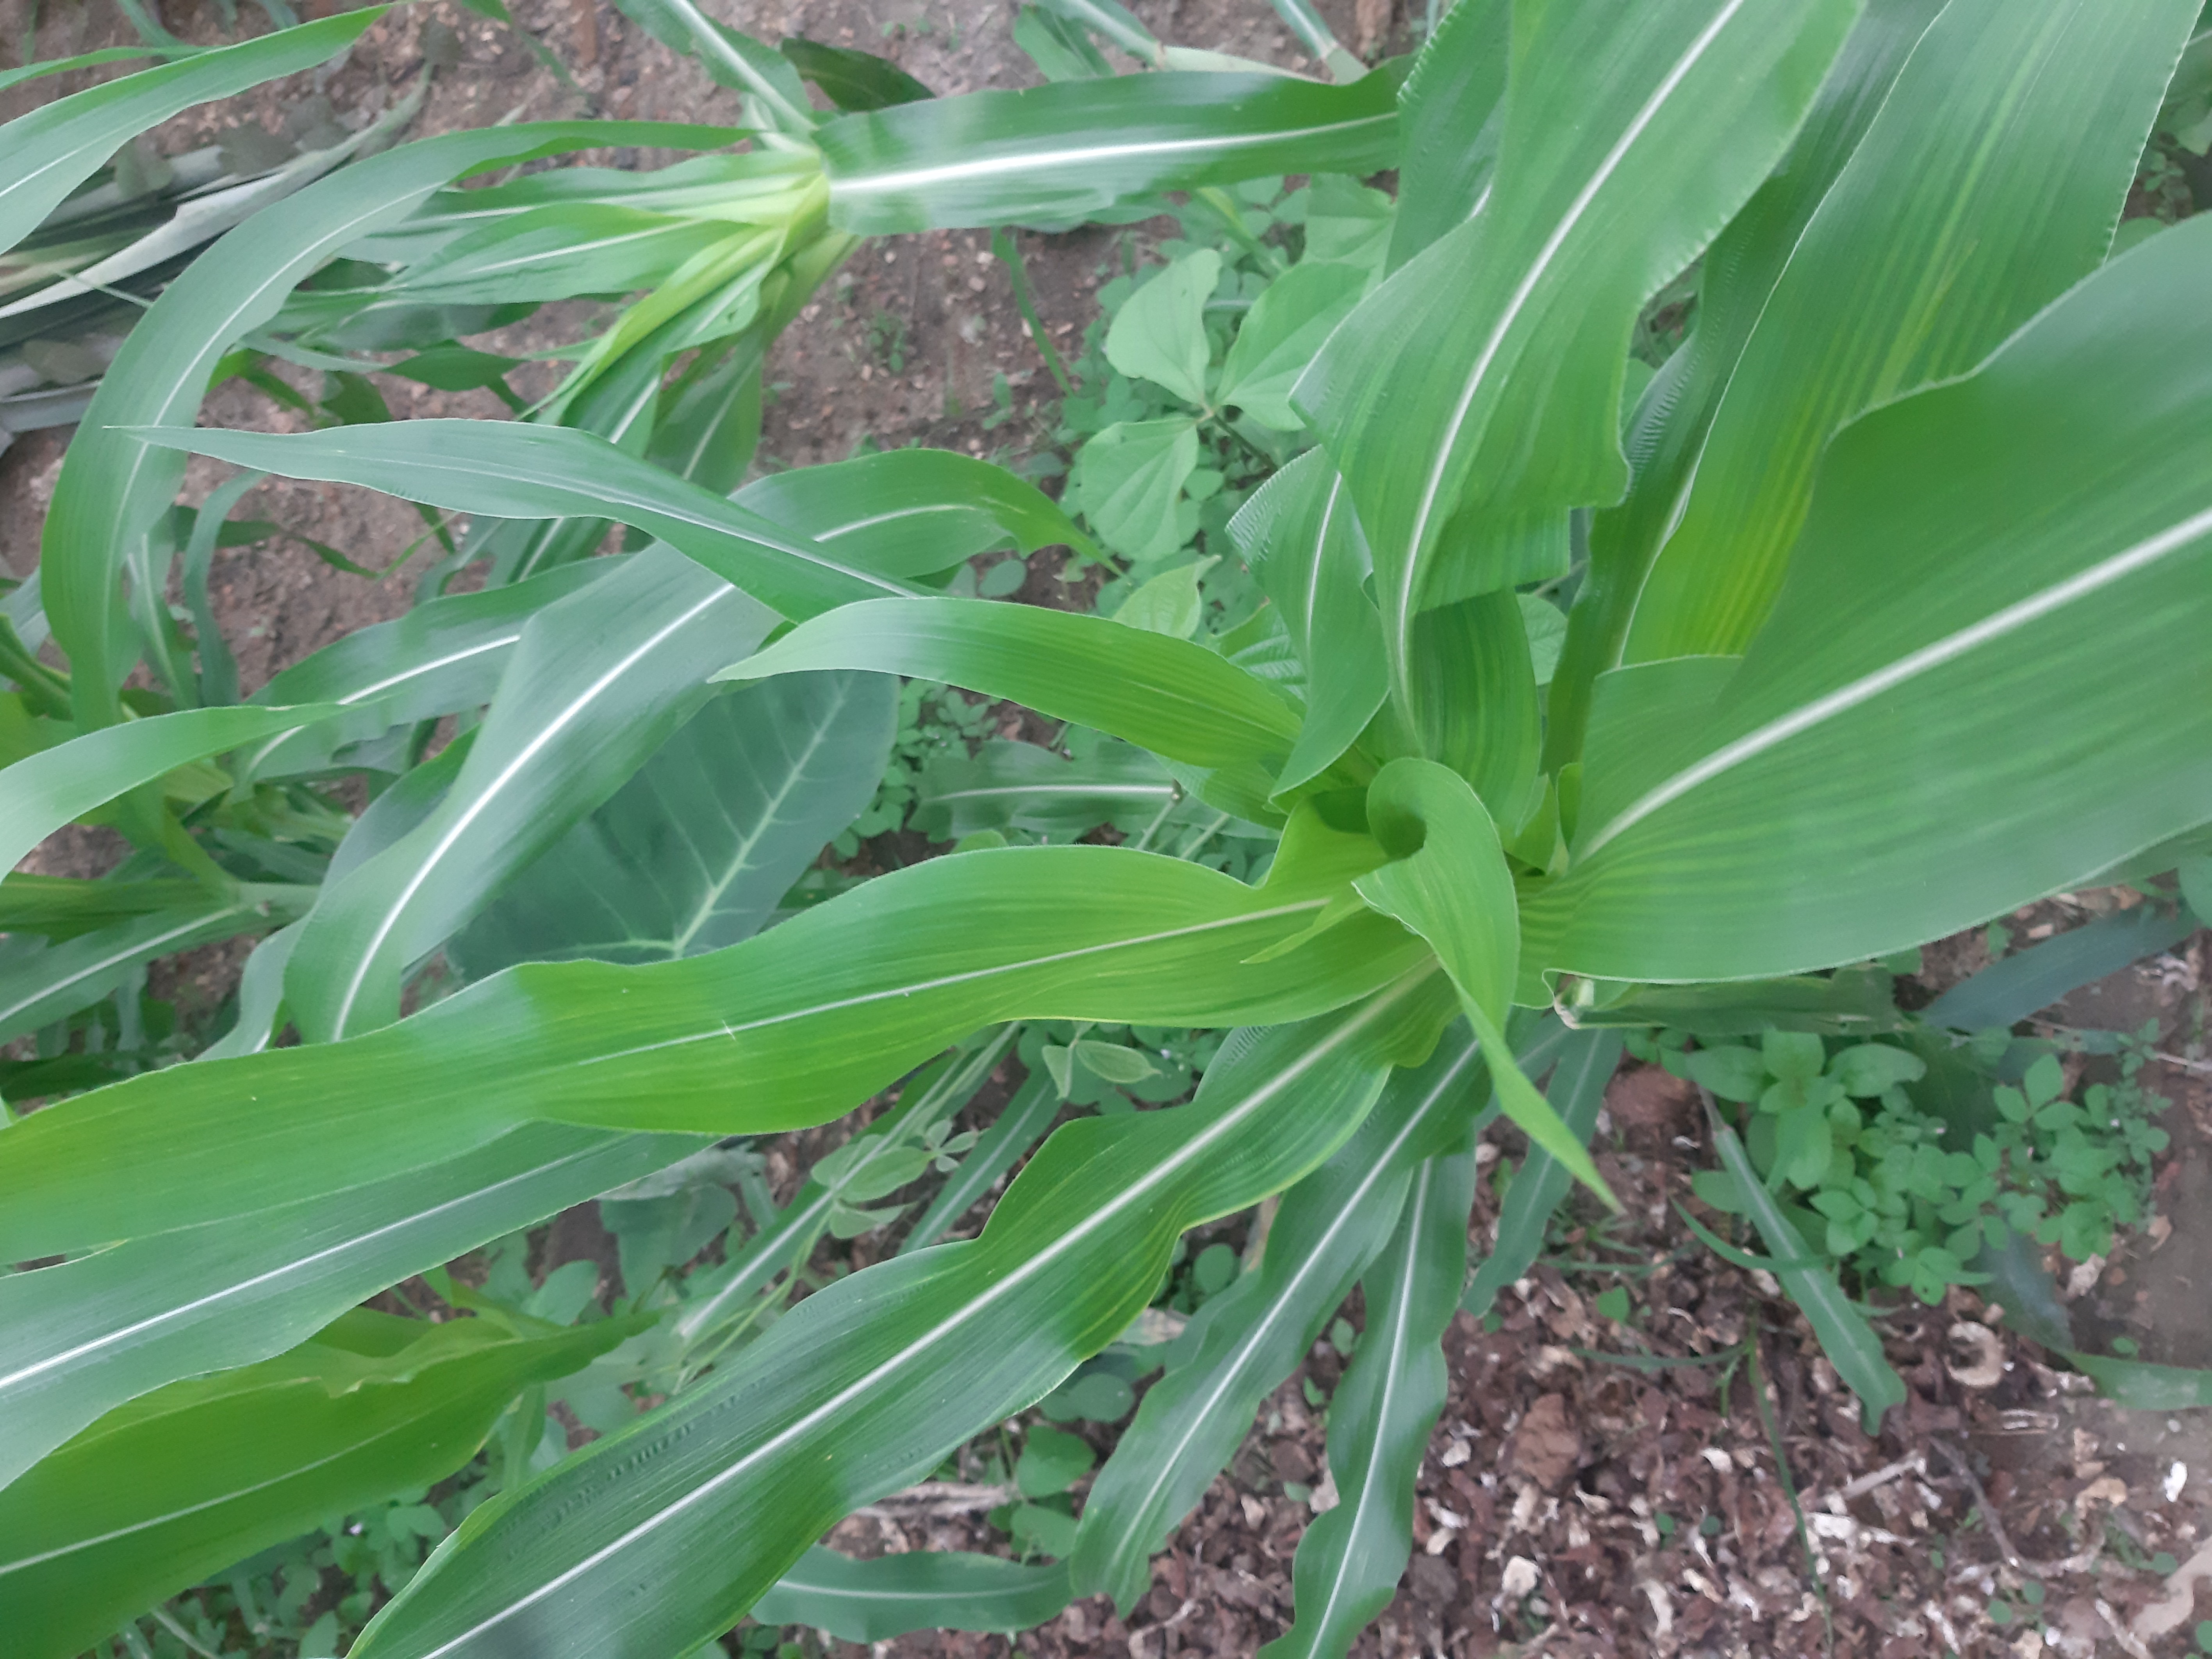
Label: healthy